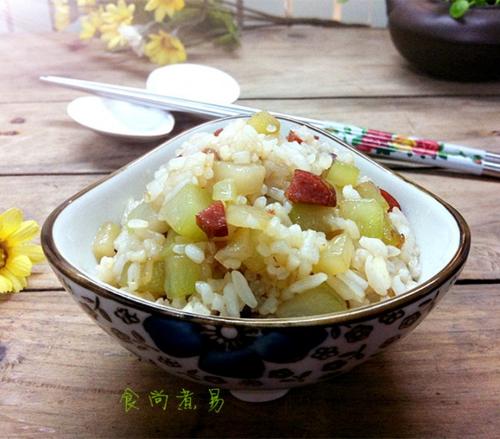
Label: trash